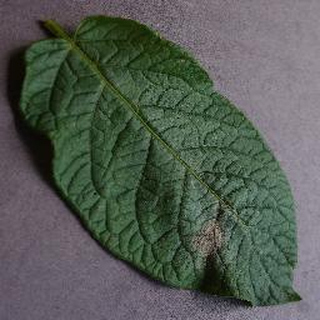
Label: potato_late_blight